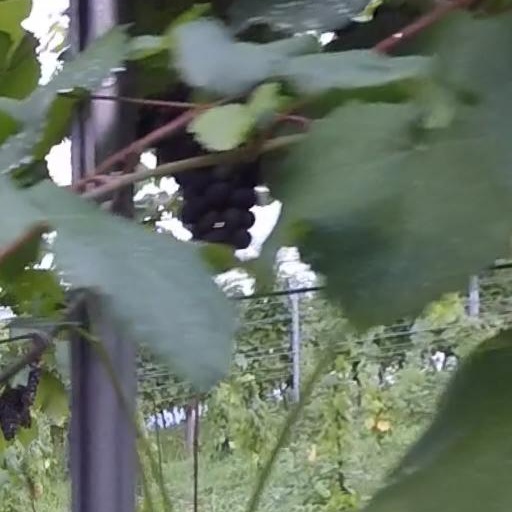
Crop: grape